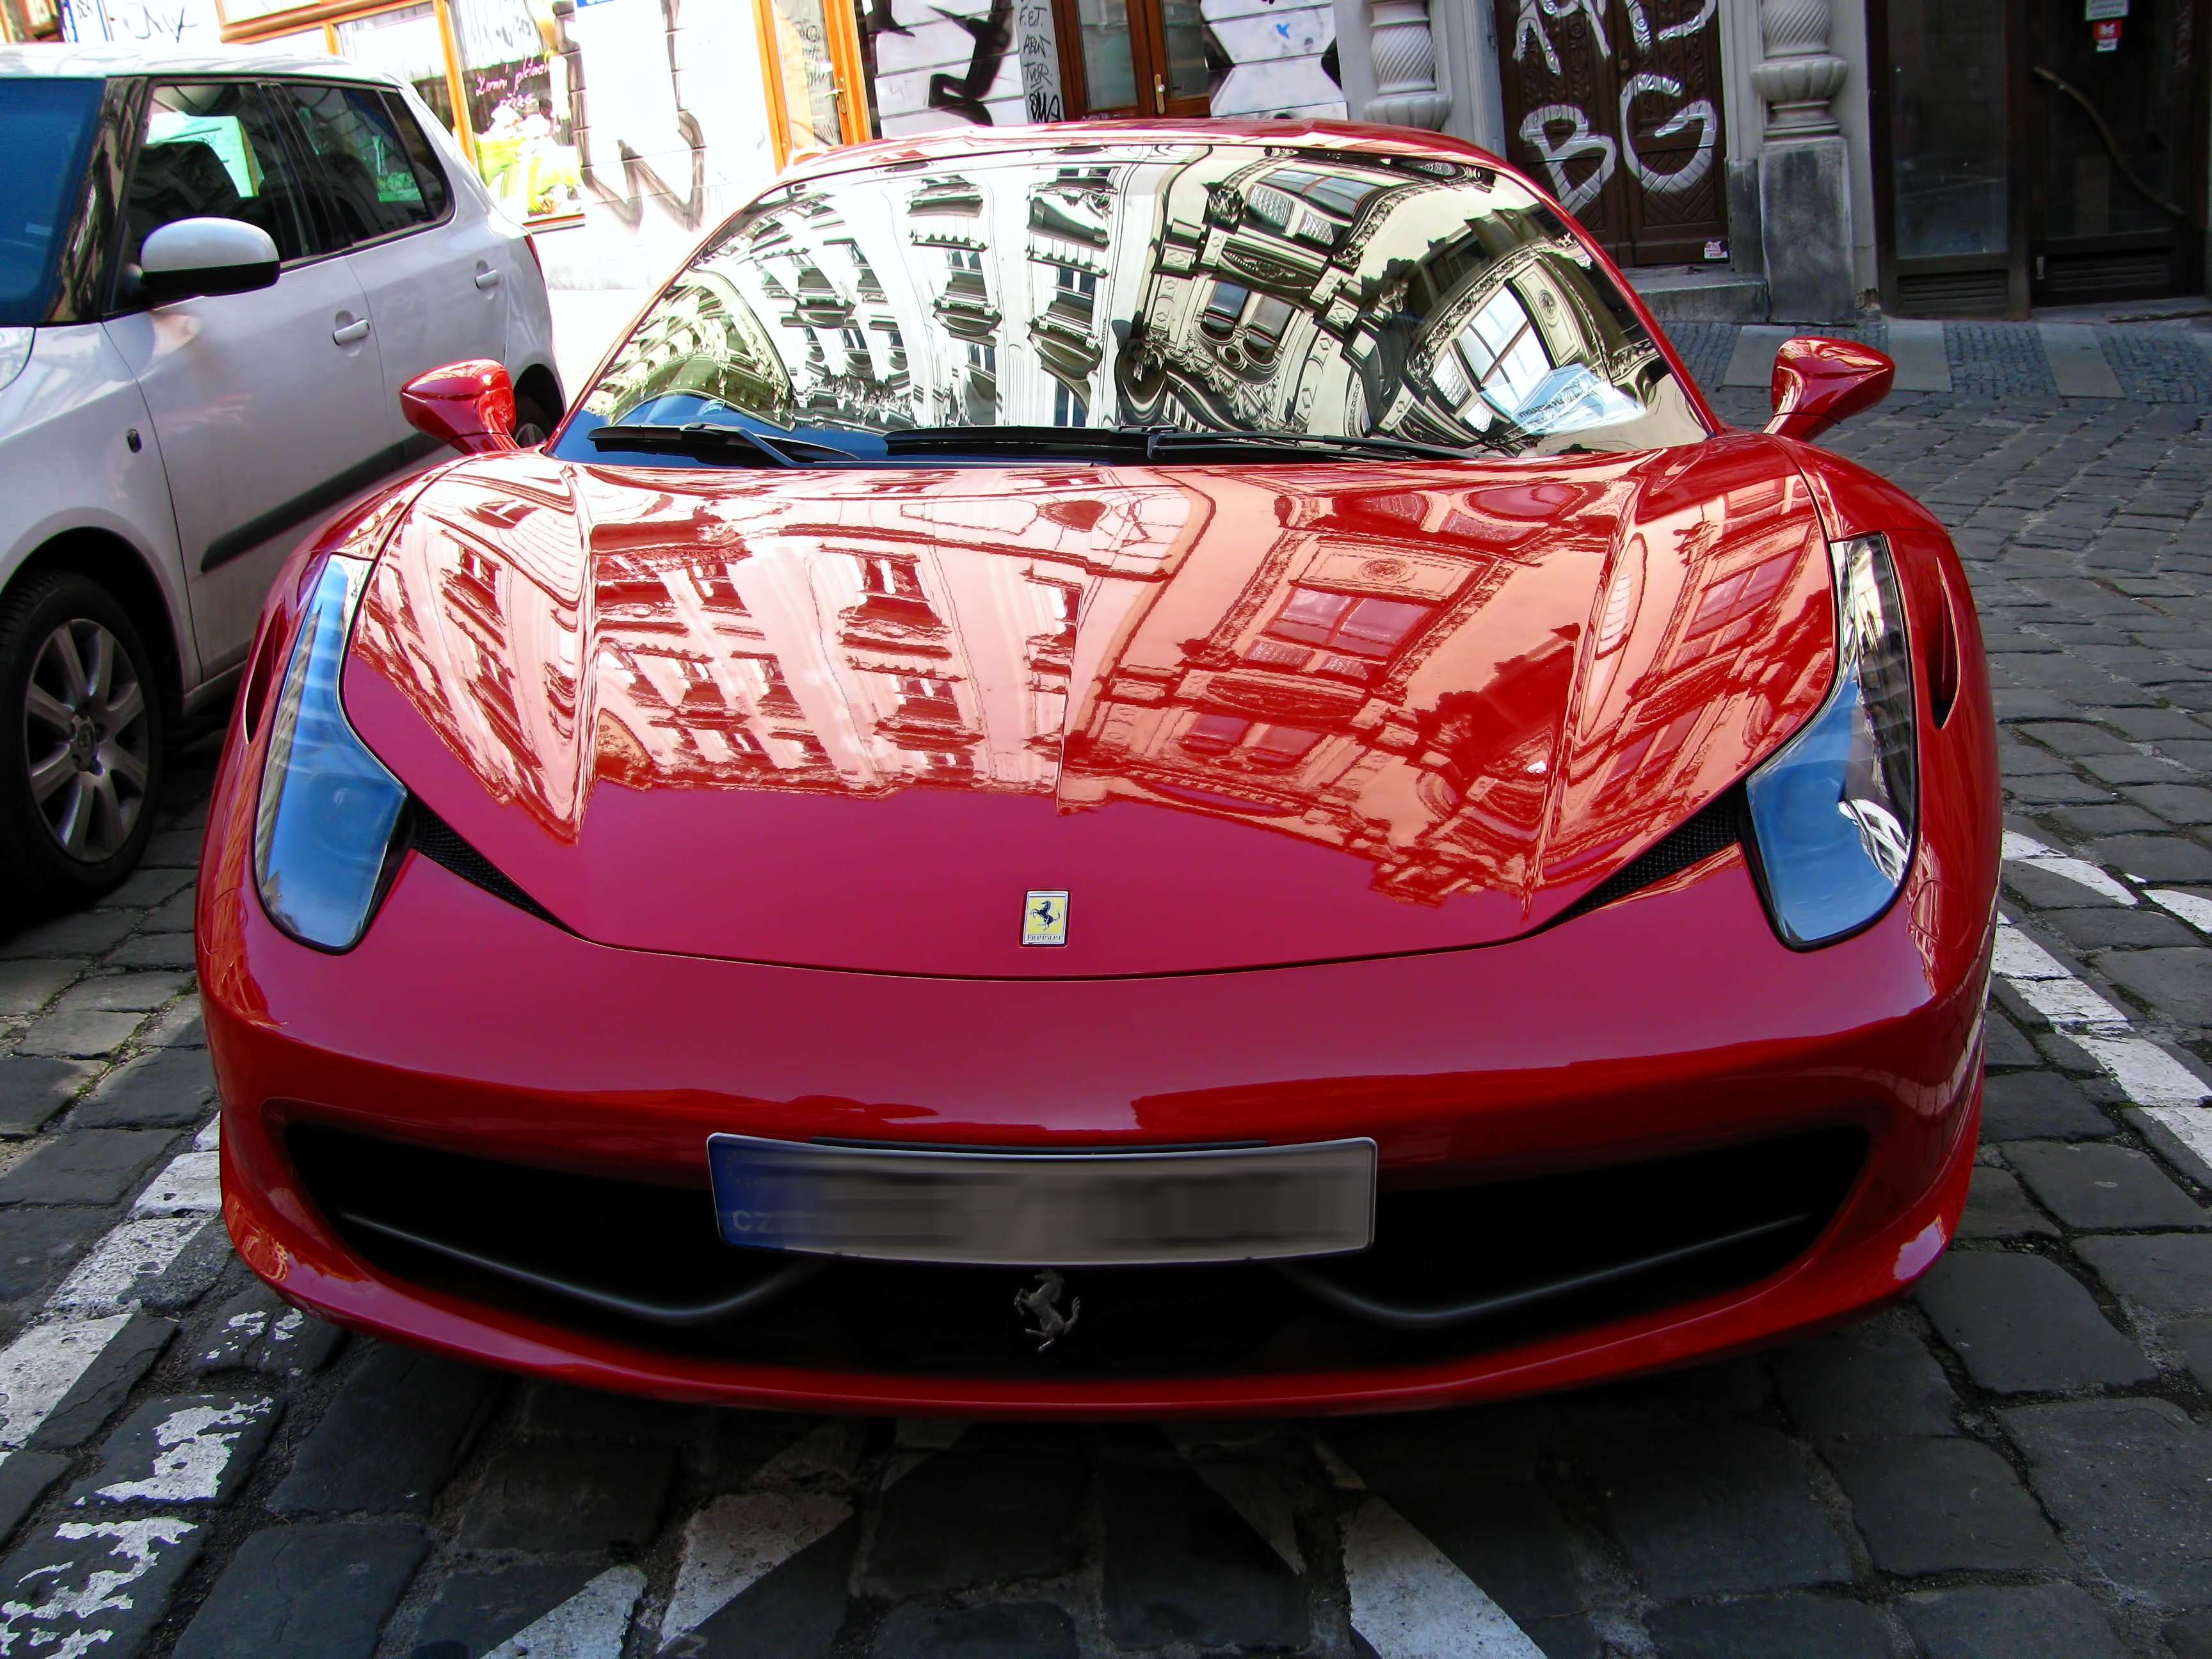
car, wheel, red, vehicle, sports car, bumper, supercar, power, automobiles, cars, coupe, ferrari, motors, fast, brno, vehicles, racing car, land vehicle, automobile make, automotive exterior, automotive design, luxury vehicle, performance car, ferrari 458, ferrari spa